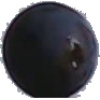
Label: blue_grape